Matt Hardy

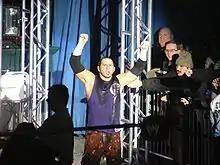
Hardy making his entrance at a SmackDown live event in 2009

On the July 22 episode of "ECW", Hardy became the number one contender to Mark Henry's ECW Championship after defeating John Morrison, The Miz and Finlay in a fatal four-way match. He won the title match at SummerSlam on August 17 by disqualification due to interference from Henry's manager, Tony Atlas, thus he failed to win the title. Due to the ending of the SummerSlam match, Hardy received a rematch for the title on the next episode of "ECW", but again failed to win the title when Henry pinned him after a distraction by Atlas. At Unforgiven on September 7, Hardy won the ECW Championship during the Championship scramble match, defeating then-champion Henry, The Miz, Finlay and Chavo Guerrero Jr. by pinning the Miz with three minutes left, marking his first world heavyweight championship win. He continued to feud with Henry until No Mercy on October 5, where Hardy retained the title. Hardy lost the title to Jack Swagger on the January 13, 2009, episode of "ECW", which was taped on January 12.